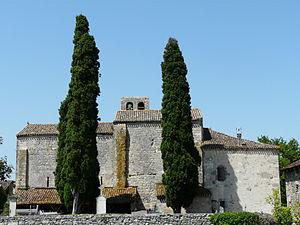
Le côté sud de l'église Saint-Étienne de Fontarède, Moncaut, Lot-et-Garonne, France.
Moncaut est une commune du Sud-Ouest de la France, située dans le département de Lot-et-Garonne, en région Nouvelle-Aquitaine.
L'église Saint-Étienne est une église catholique située à Moncaut, en France.